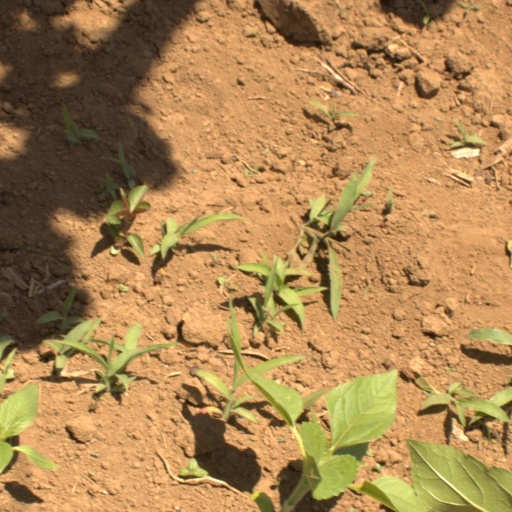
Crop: Jerusalem artichoke